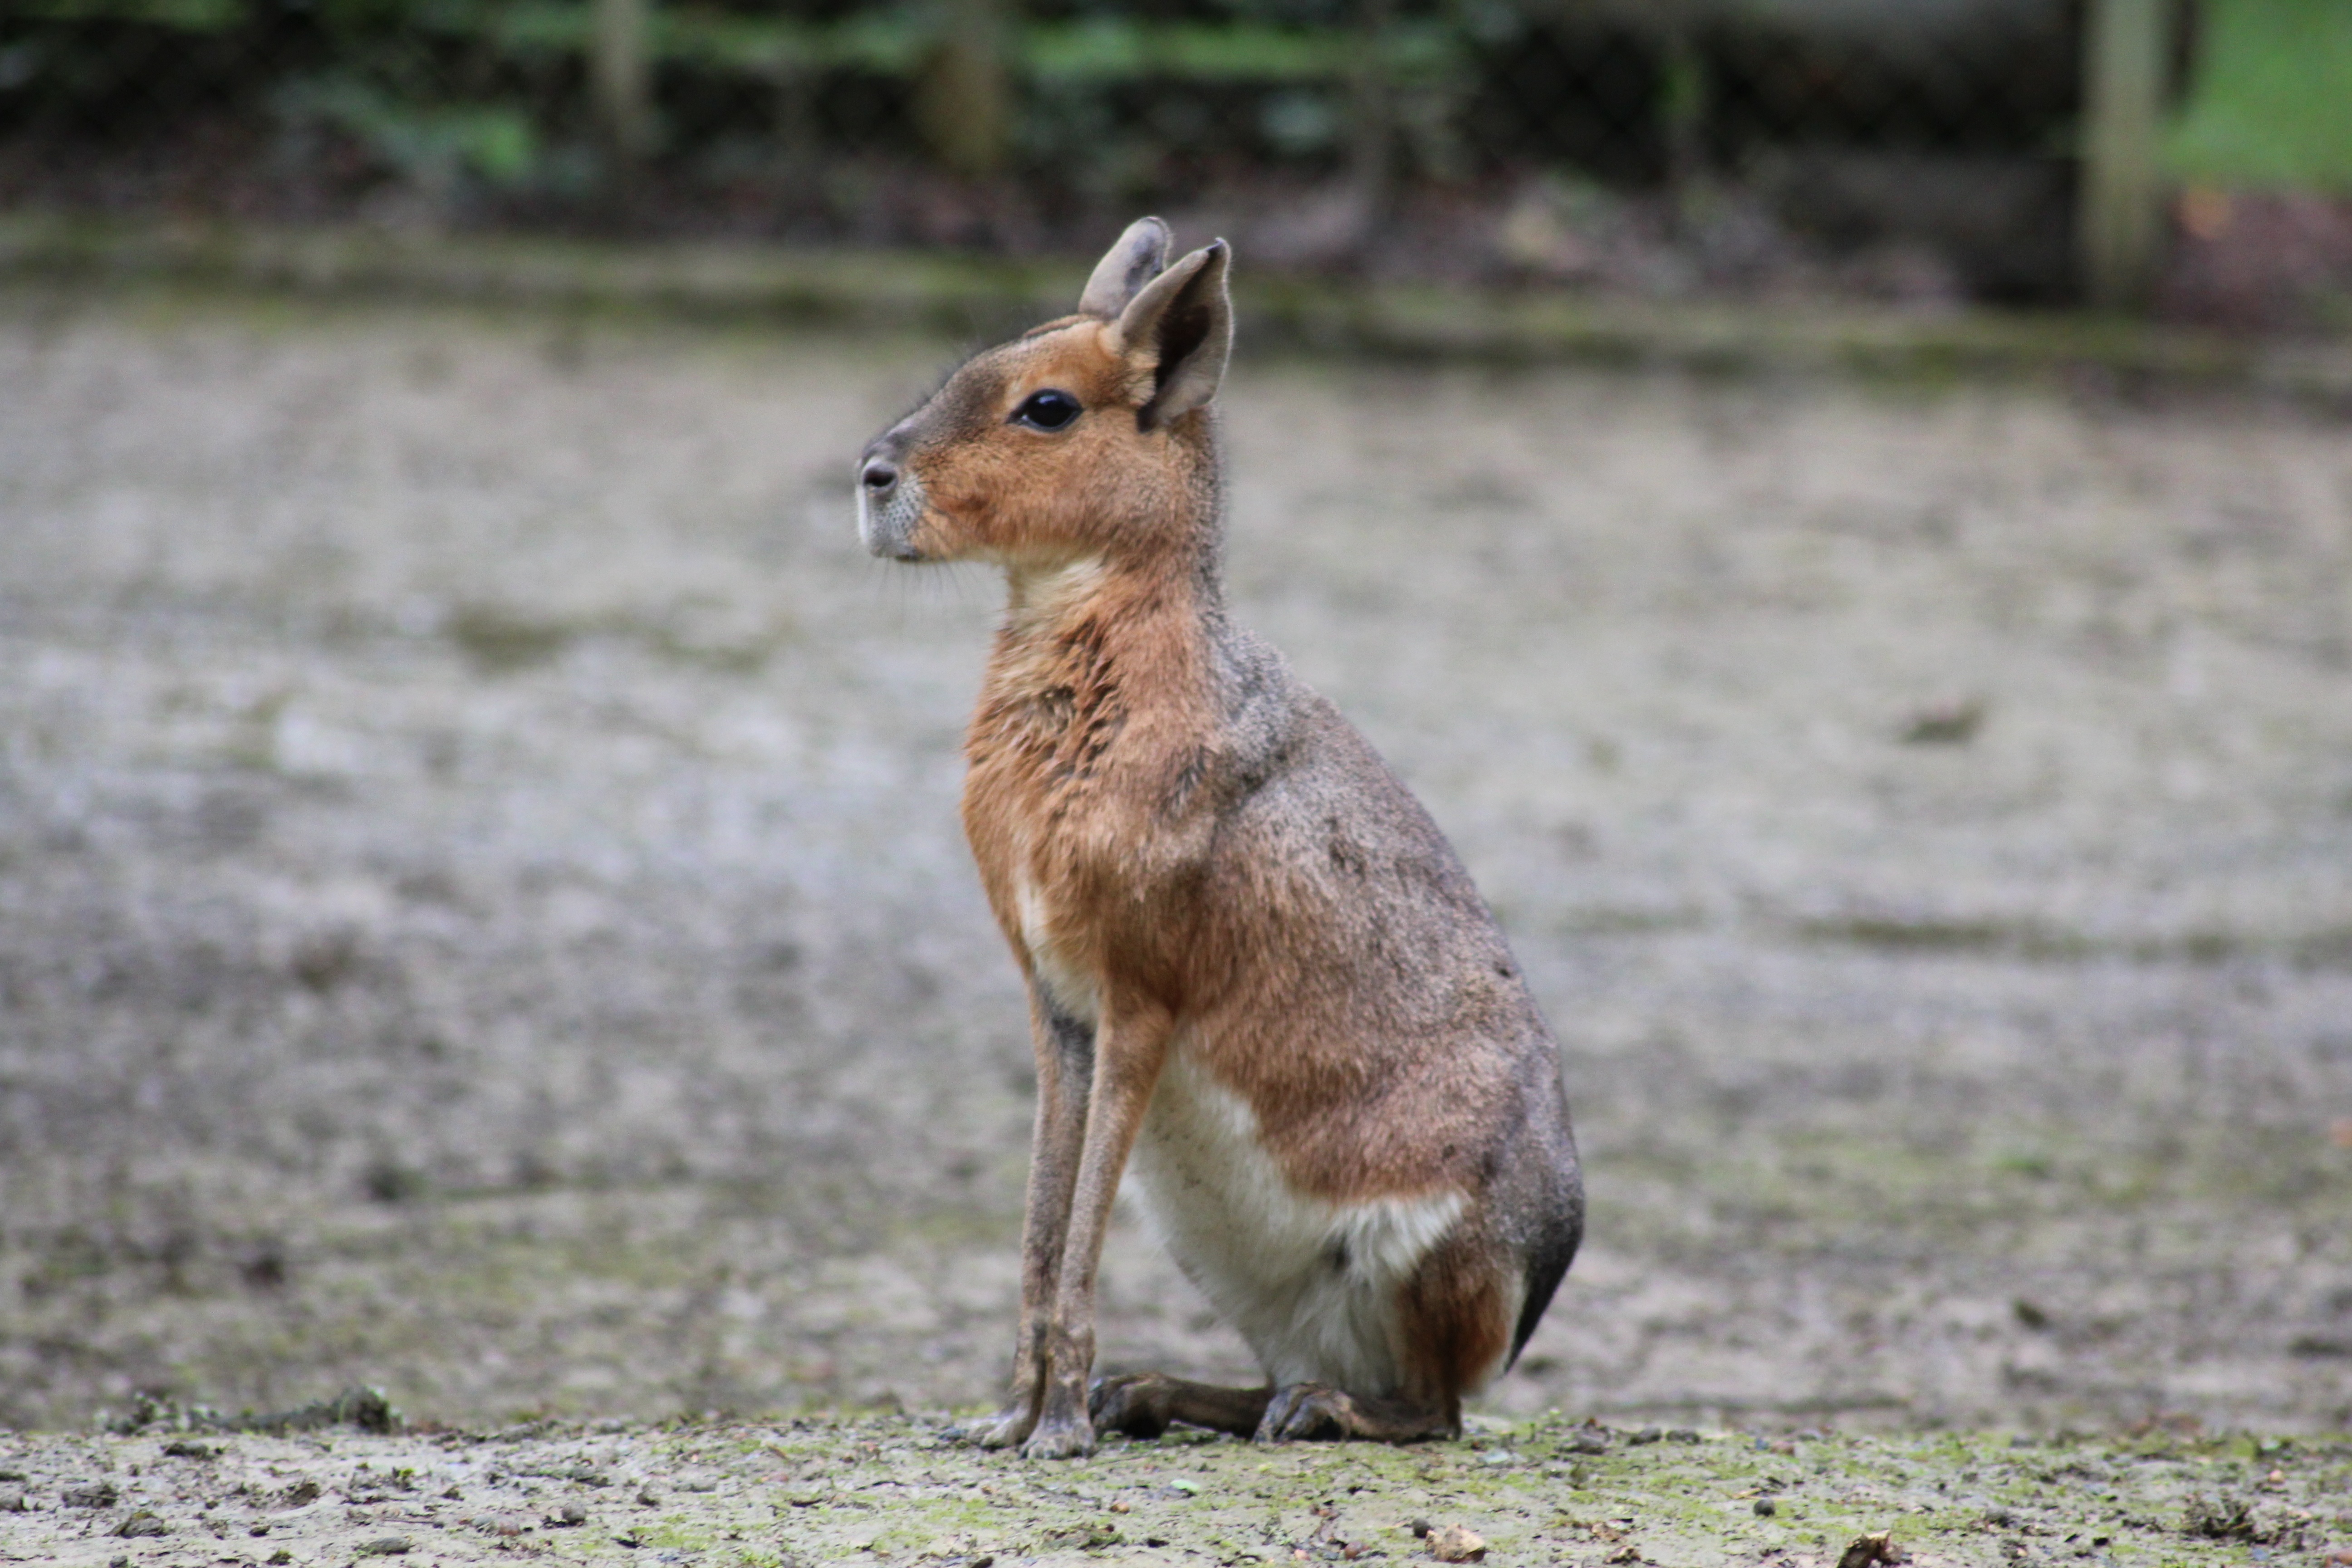
nature, animal, wildlife, zoo, mammal, fauna, wallaby, vertebrate, south america, marsupial, jackal, mara, macropodidae, dog like mammal, kit fox, dhole, grey fox